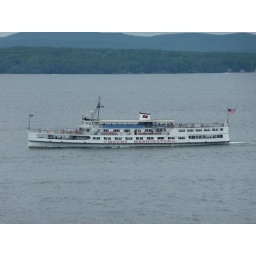
The view across the lake from the balcony of the house in New Hampshire.